Lagan Canal

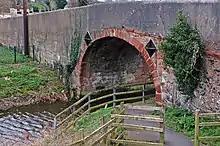
Albert Bridge, carrying Station Road at Moira

There are proposals to restore the canal, to once again provide a navigable link between Belfast and Lough Neagh. Initially, a steering group was formed, with representatives from local councils, user groups and central government. The Lagan Canal Restoration Trust was a logical development of this group, and was formed as a company limited by guarantee in 2008 with representatives from the three councils which administer the areas through which the canal runs, and six other key partners, including the Northern Ireland Environment Agency, the Department for Culture, Arts and Leisure, and the Inland Waterways Association of Ireland. There are also representatives from other groups with an interest in the area. In 2016, the Trust was renamed to become the Lagan Navigation Trust.